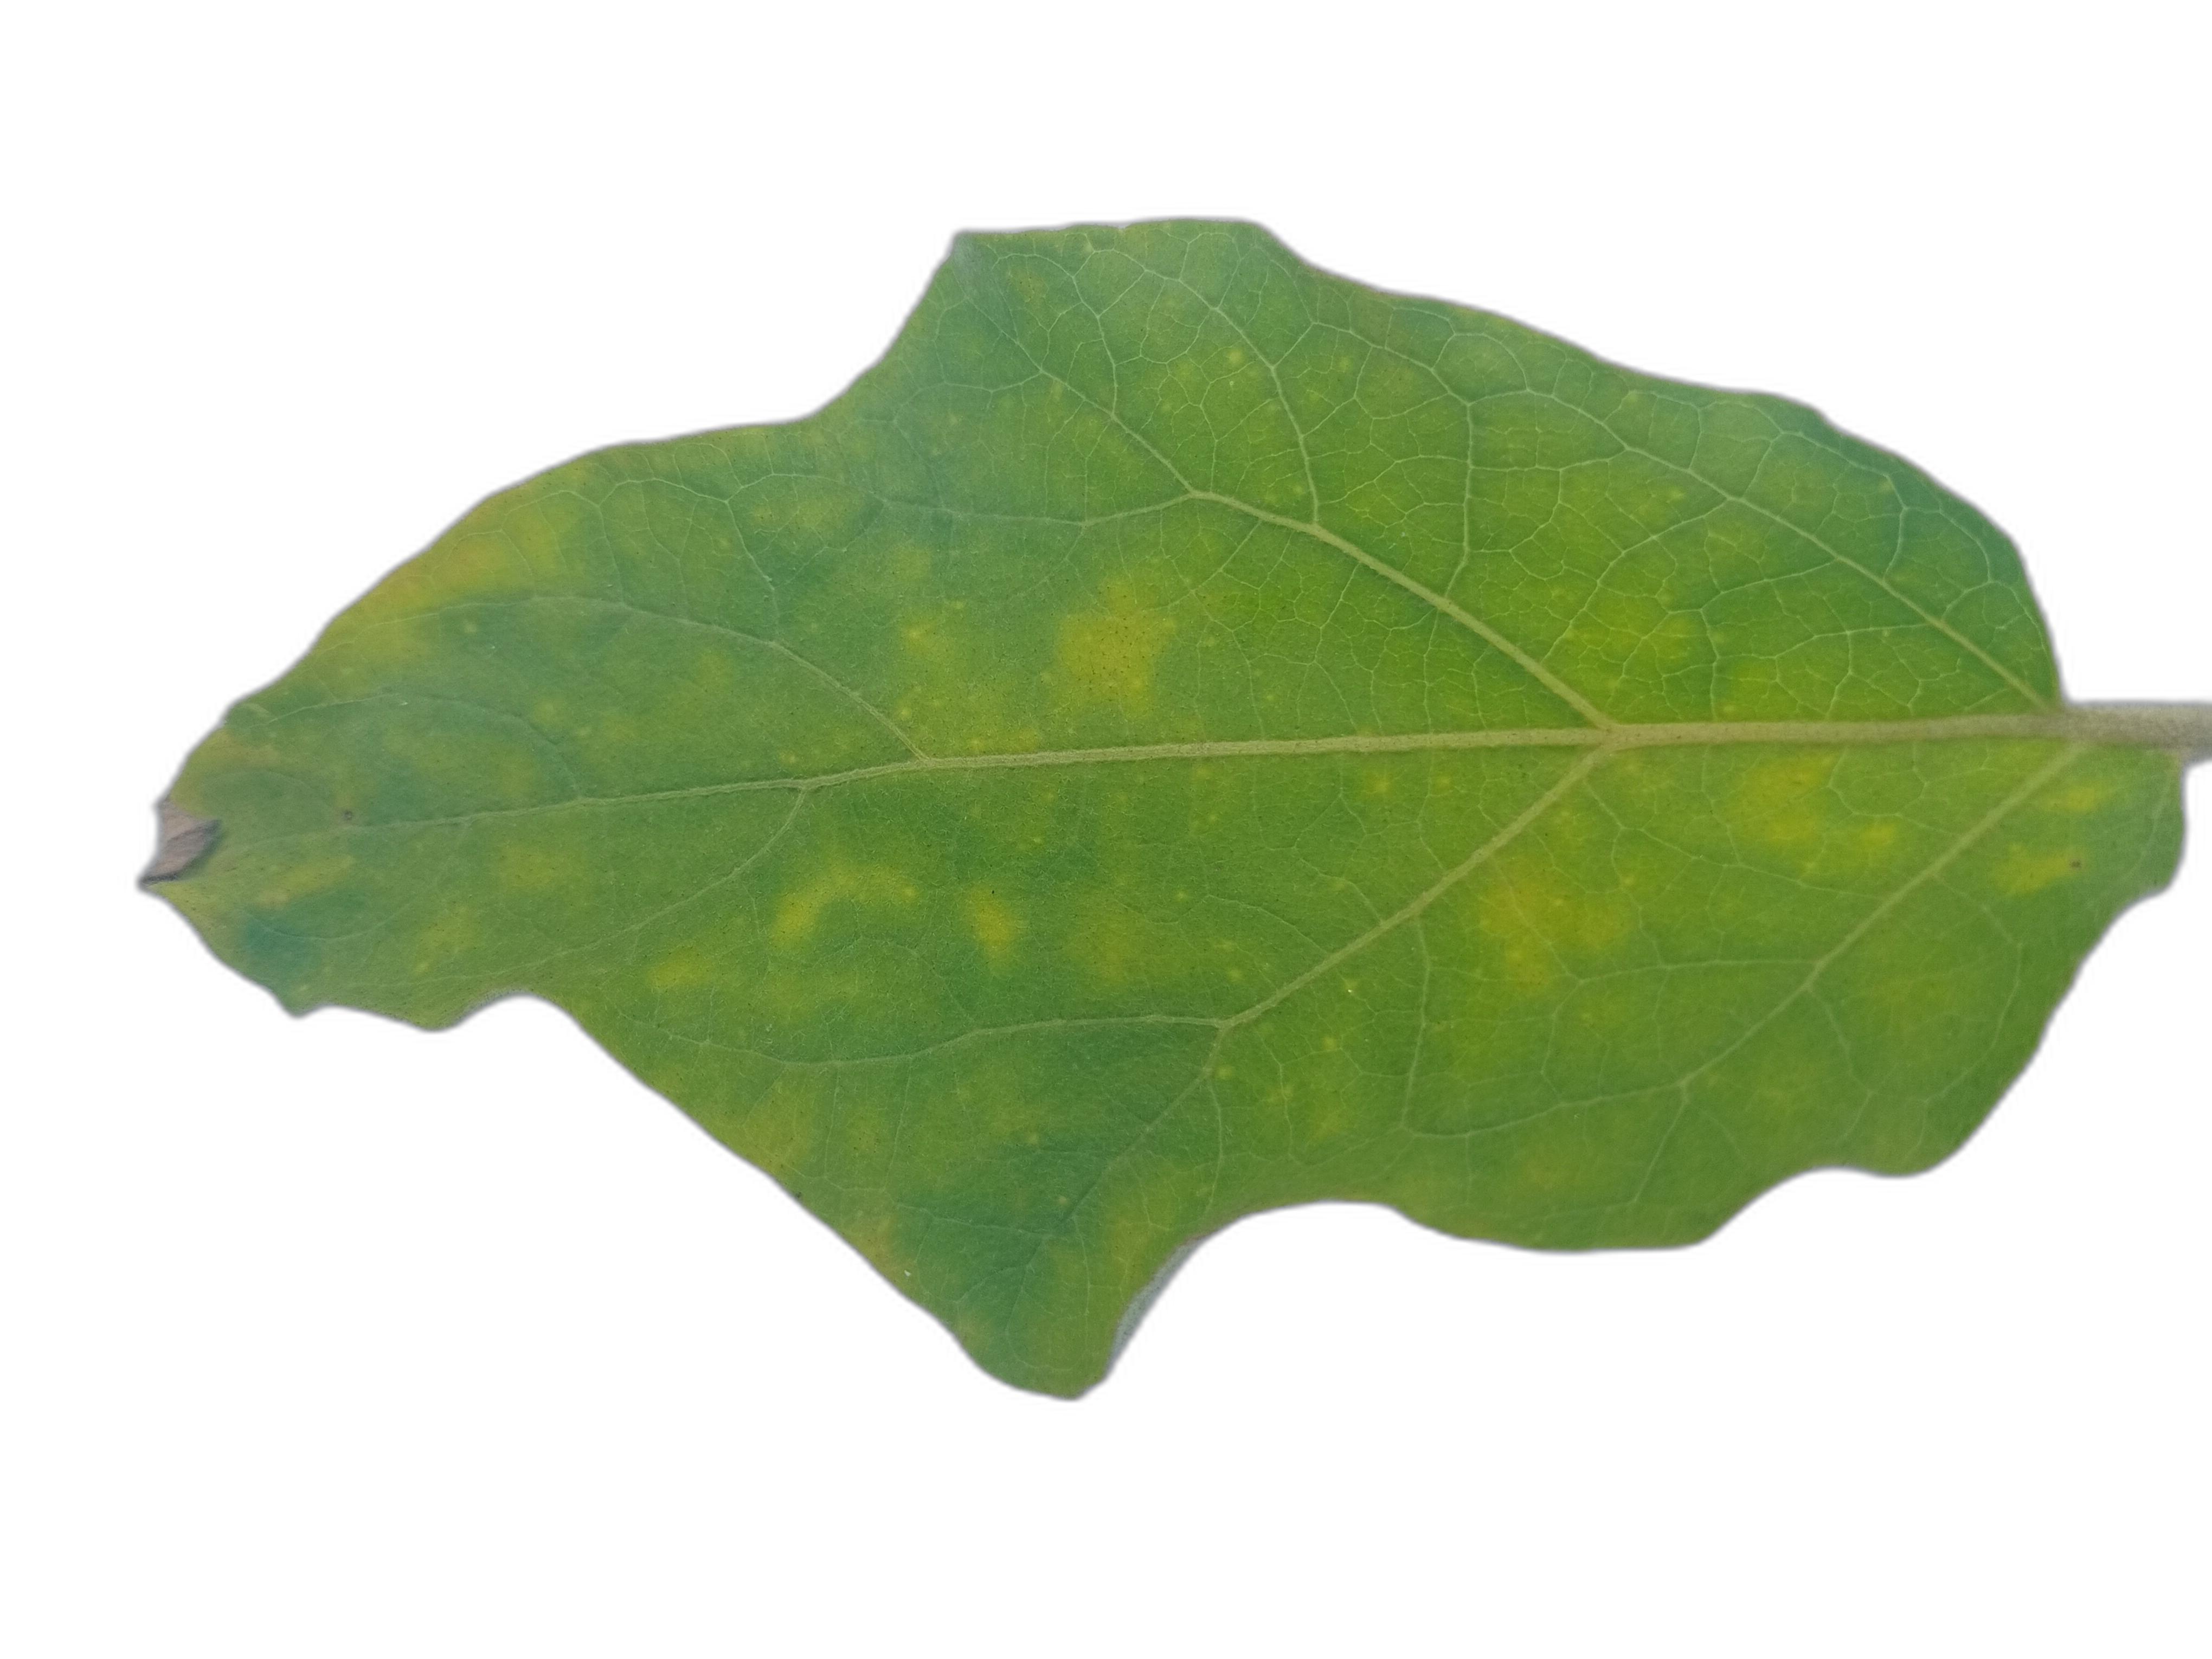
Label: Healthy Leaf